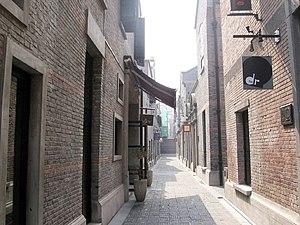
L'architecture et l'urbanisme contemporains en Chine sont issus de la mutation rapide, après 1976-78, de l'économie de la république populaire de Chine avec le passage d'une économie planifiée à une économie socialiste de marché. Mais la Chine n'a, pour autant, jamais tourné le dos à son identité communiste.
Shikumen est un style architectural shanghaïen alliant des éléments occidentaux et chinois qui est apparu dans les années 1860. Au pic de leur popularité, il y avait 9 000 bâtiments de style Shikumen à Shanghai, ce qui représentait 60% du total des logements de la ville, mais aujourd'hui la proportion est beaucoup plus faible car la plupart des Shanghaïens vivent dans de grands immeubles d'habitation. Les Shikumen sont classés comme un type de lilong résidences, parfois traduit par Lane house en anglais.
Un lilong est un ensemble cohérent d'habitations en bande, desservi par un réseau de ruelles internes hiérarchisées. Les lilong sont apparus à l'intérieur des concessions de Shanghai et surtout en raison de la fièvre de construction et de la spéculation immobilière qui a marqué cette ville à différentes époques, et notamment dans les années 1860 et 1920.